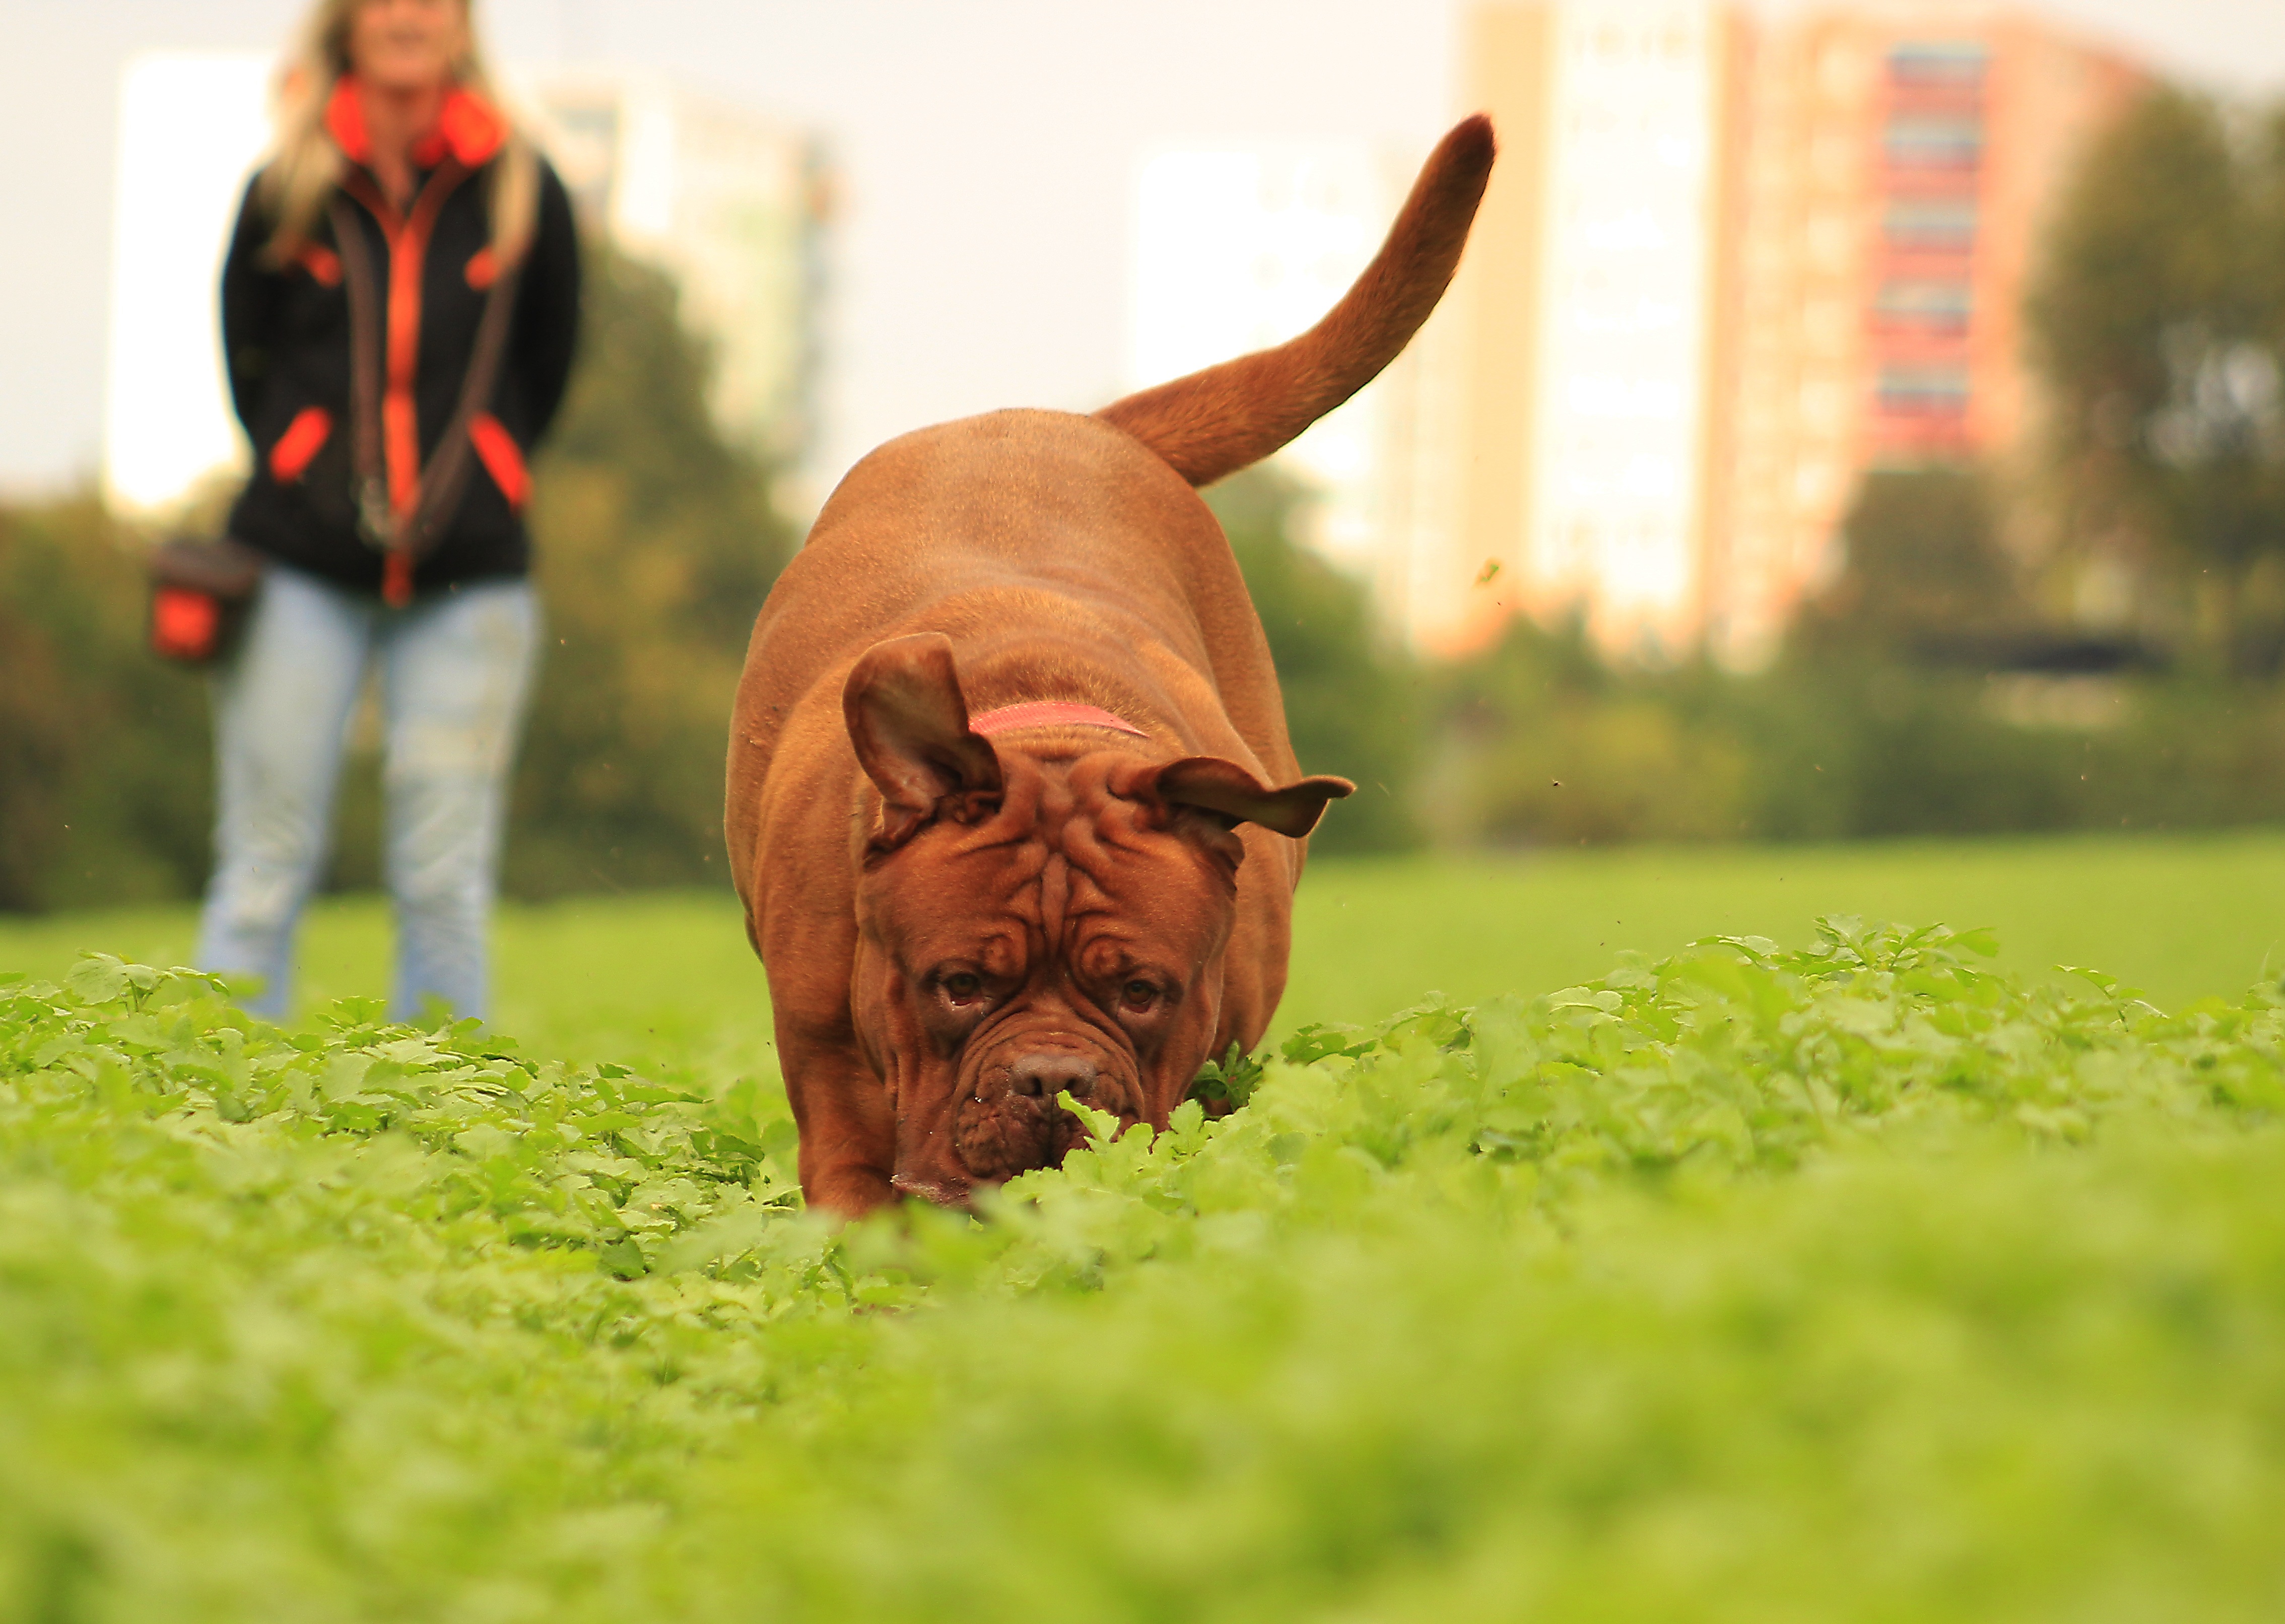
nature, grass, puppy, dog, animal, summer, male, pet, spring, park, brown, mammal, garden, thoroughbred, outdoors, sunny, de, french, funny, bordeaux, strong, adult, mastiffs, dogue, dogue de bordeaux, dog like mammal